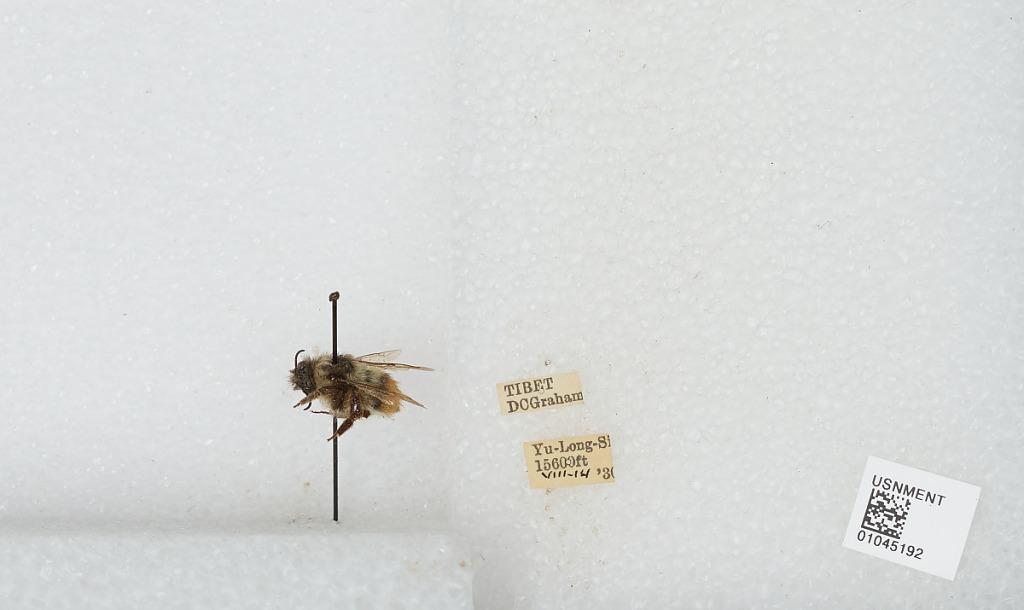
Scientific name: Bombus sp.
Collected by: D. Graham
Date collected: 1930-8-14
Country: China
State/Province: Tibet Autonomous Region
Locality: Yu-Long-Si